Marvin Martins

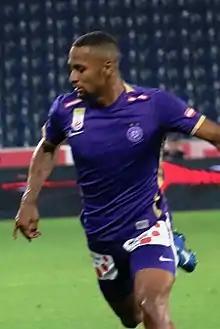
Martins in 2022

Marvin Martins Santos da Graça, known as Marvin Martins (born 17 February 1995) is a Luxembourgish professional footballer who plays as defender for Dutch club Almere City.